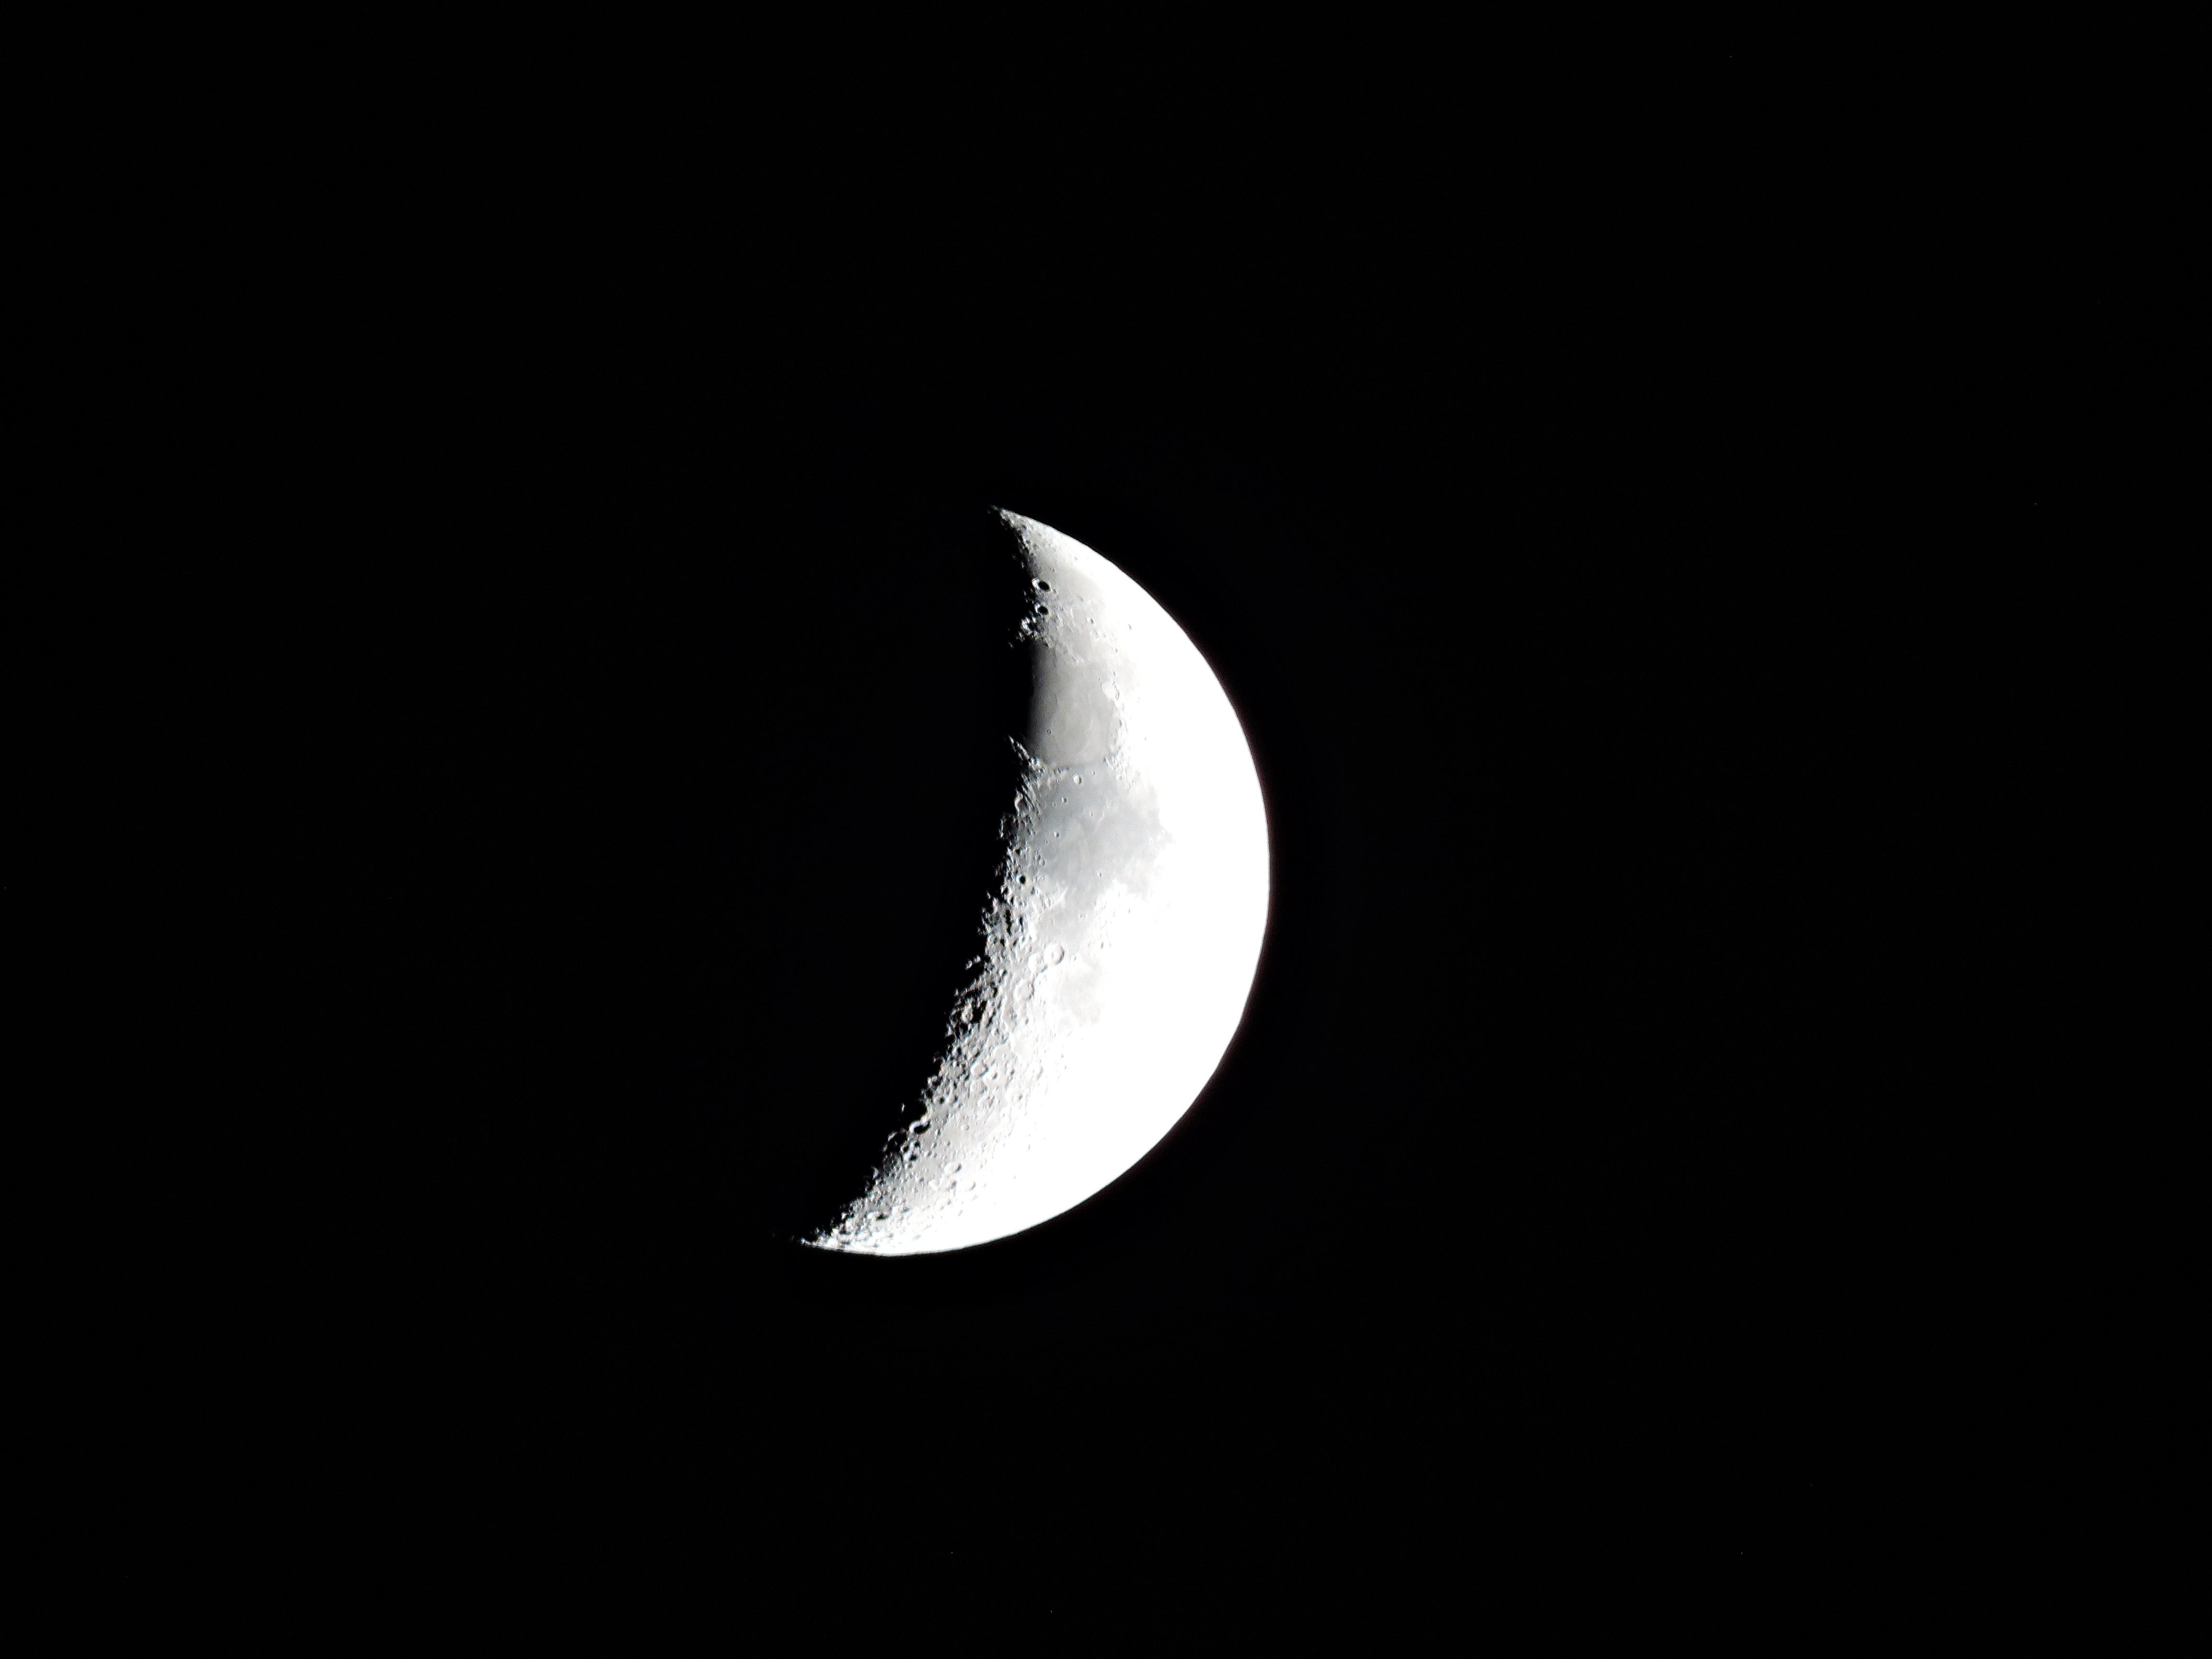
wing, black and white, cosmos, symbol, moon, moonlight, circle, astronomy, crescent, crescent moon, astronomical object